Jack Llewelyn Davies

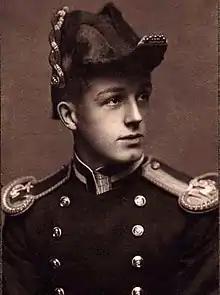
Davies in naval uniform in 1914 at age 20

John Llewelyn Davies (11 September 1894 – 17 September 1959) was the second eldest of the Llewelyn Davies boys, who were befriended by Peter Pan creator J. M. Barrie, and one of the inspirations for the boy characters in the story of Peter Pan. He served in the Royal Navy during World War I. Additionally, he was the first cousin of the English writer Daphne du Maurier.